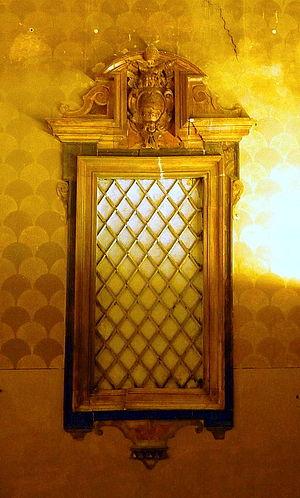
L'Arcispedale Santo Spirito in Saxia est un ancien hôpital de Rome, refondé par le pape Sixte IV après sa destruction, en 1471, et devenu actuellement un centre de congrès. Il est situé à proximité du Vatican, adjacent à l'Ospedale di Santo Spirito moderne, à l'emplacement de l'antique schola Saxorum. C'est le plus ancien hôpital d'Europe.